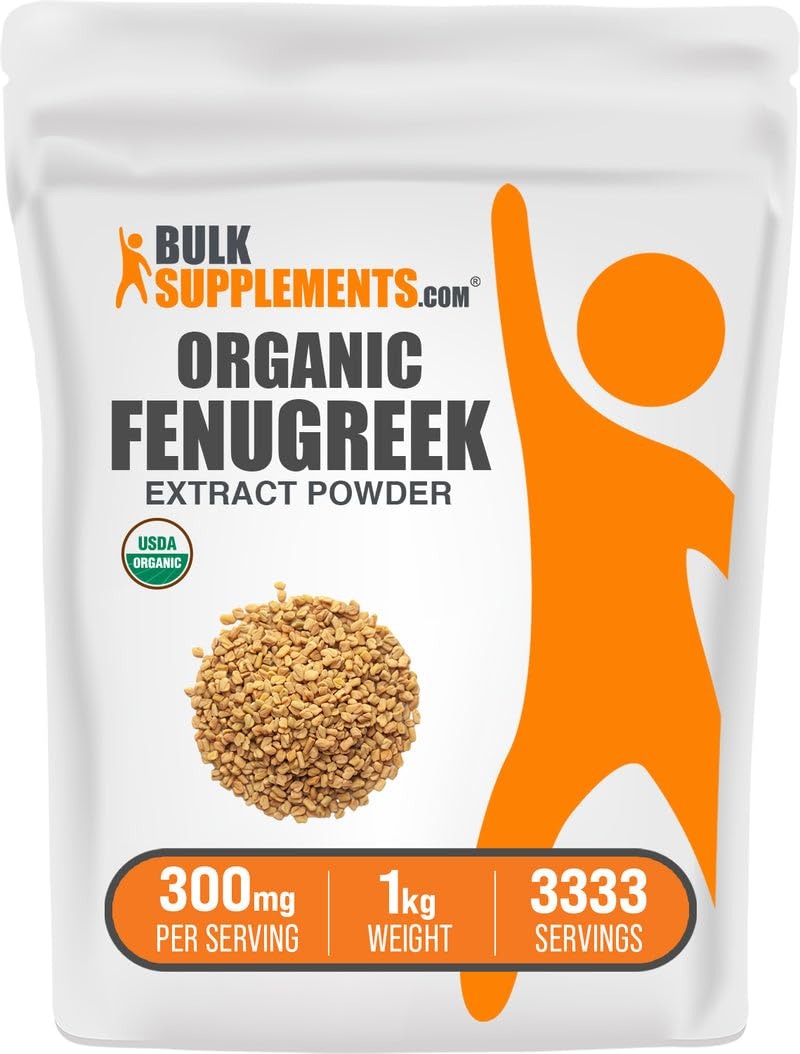
Item Name: BulkSupplements.com Organic Fenugreek Extract Powder - Herbal Supplement, from Fenugreek Seeds - Gluten Free, 300mg per Serving, 1kg (2.2 lbs) (Pack of 1)
Bullet Point 1: Rich in Natural Nutrients: Step into a world where every serving is a treasure chest of vitamins, minerals and essential nutrients sourced directly from nature. Our Organic Fenugreek Extract powder, or Fenugreek supplement, harness the earth's bounty, providing you with the essential nutrients required for a flourishing overall health and well-being.
Bullet Point 2: Intuitive Wellness Support: Feel supported in your wellness journey with our Organic Fenugreek Extract, which is sourced from Fenugreek seed, designed to complement your natural lifestyle. Suitable for daily use, our Fenugreek supplements strive to fit effortlessly into your wellness routine, without any complicated regimens.
Bullet Point 3: Simplify Your Wellness Journey: With our Fenugreek Extract that's certified organic, achieving your daily nutritional goals becomes effortless. No more complicated preparation or time-consuming recipes; just a simple, straightforward way to support your wellness with every sip.
Bullet Point 4: Transparent and Trustworthy: Experience the confidence that comes with choosing a supplement that not only meets rigorous third-party testing but also upholds the principles of clarity and integrity in its formulation and production.
Bullet Point 5: Commitment to Excellence: Produced in a facility compliant with strict cGMP standards, our Organic Fenugreek Extract powder, or Fenugreek powder, stands as a testament to our dedication to quality. You can trust in our product's consistency and excellence, batch after batch.
Product Description: At BulkSupplements.com, we sell dietary supplement ranging from amino acids & protein powders, to herbal supplements, vitamins & minerals that may help your health and wellness journey. Find the perfect addition to your daily routine. Our wide selection gives you the freedom to create your own supplement regimen for your health goals. We offer variety of forms to help you find what works for your lifestyle, pick between powder, capsules & softgels. Our broad selection of dietary supplements are manufactured according to cGMP Standards to ensure the highest quality for manufacturing, packaging, labeling, and holding operations. Plus, we work with a third-party laboratory that test our each batches of our products at multiple stages during production, from raw material to finished products, to ensures compliance, standards, and consistency. With a variety of more than 500 supplements, we have something for everyone. Whether you're looking to maintain optimal health or just want some help crossing the finish line, we've got you covered.
Value: 35.3
Unit: Ounce

Price: 41.97